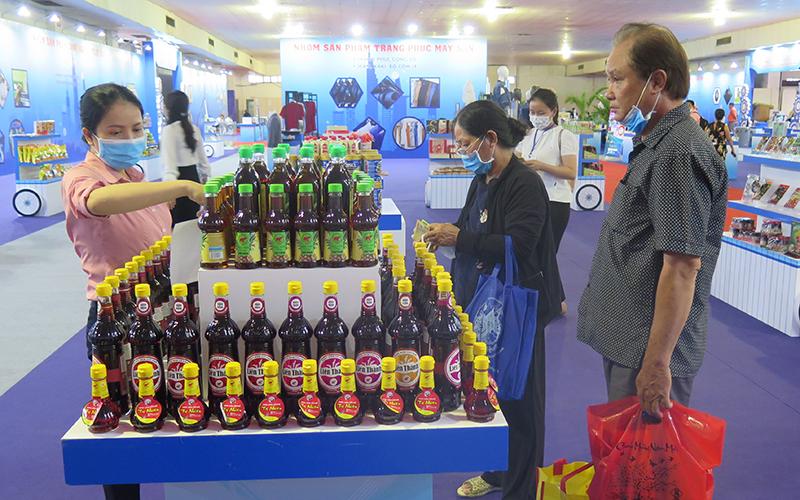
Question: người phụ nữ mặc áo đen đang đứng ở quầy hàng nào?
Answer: quầy hàng bán nước mắm